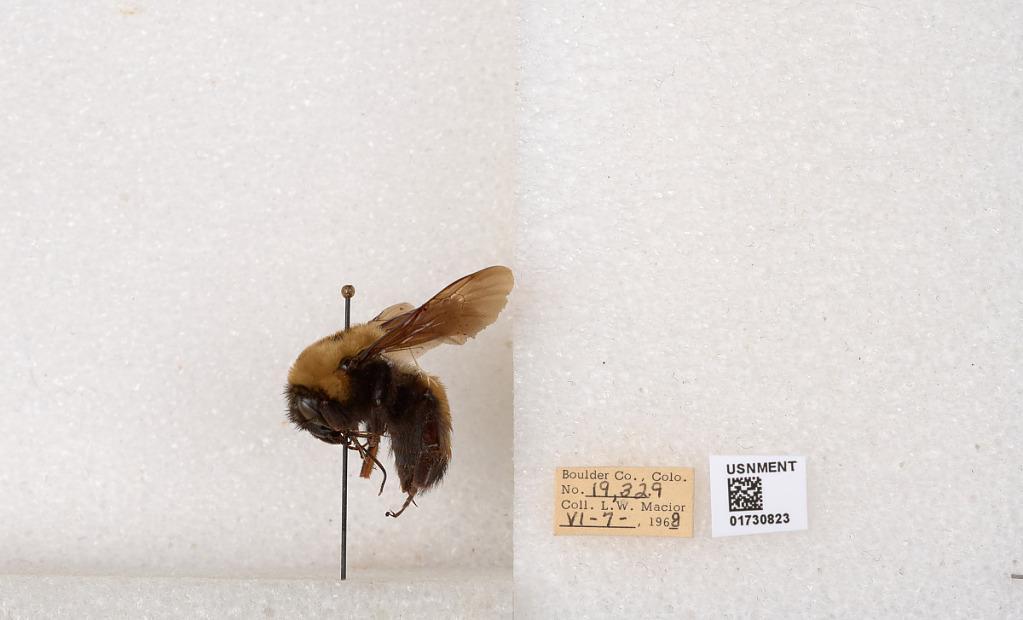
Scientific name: Bombus (Bombus) nevadensis Cresson
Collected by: L. Macior
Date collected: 1968-6-7
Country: United States
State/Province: Colorado
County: Boulder
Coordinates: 40.0925, -105.358